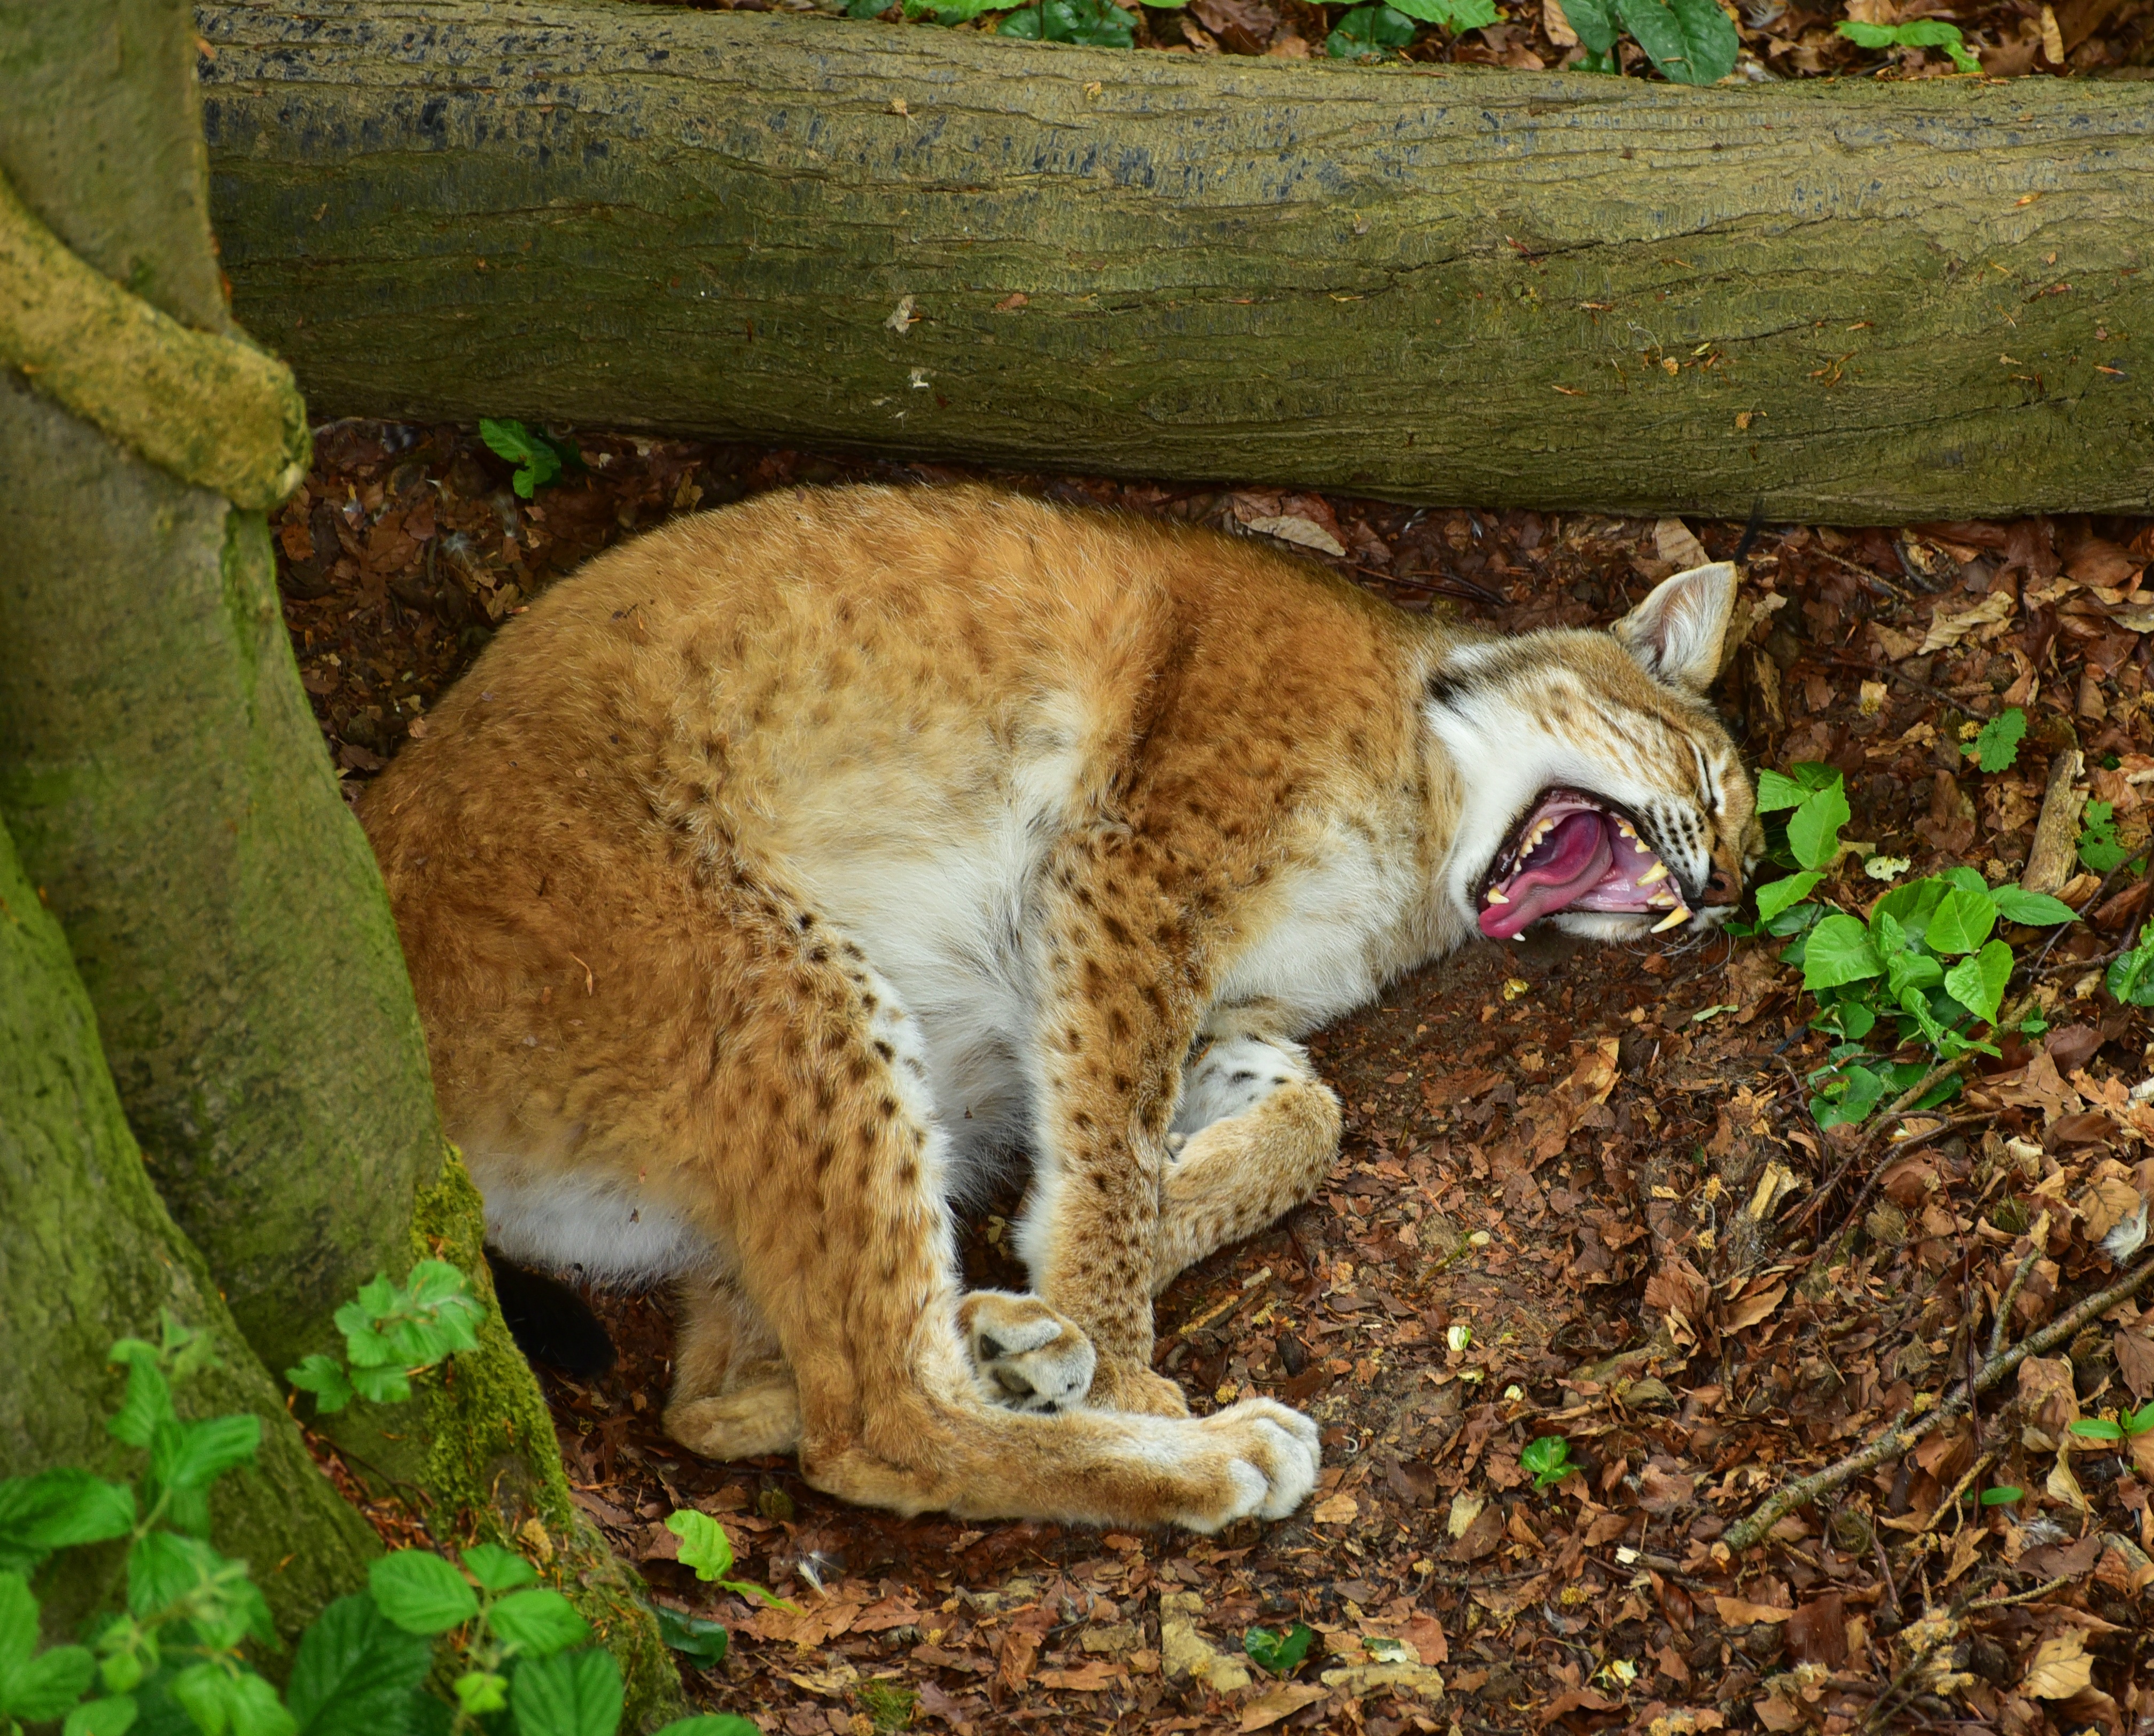
nature, hair, wildlife, zoo, fur, pattern, cat, mammal, fauna, whiskers, vertebrate, tired, animal world, relaxed, points, wild cat, small to medium sized cats, cat like mammal, red lynx